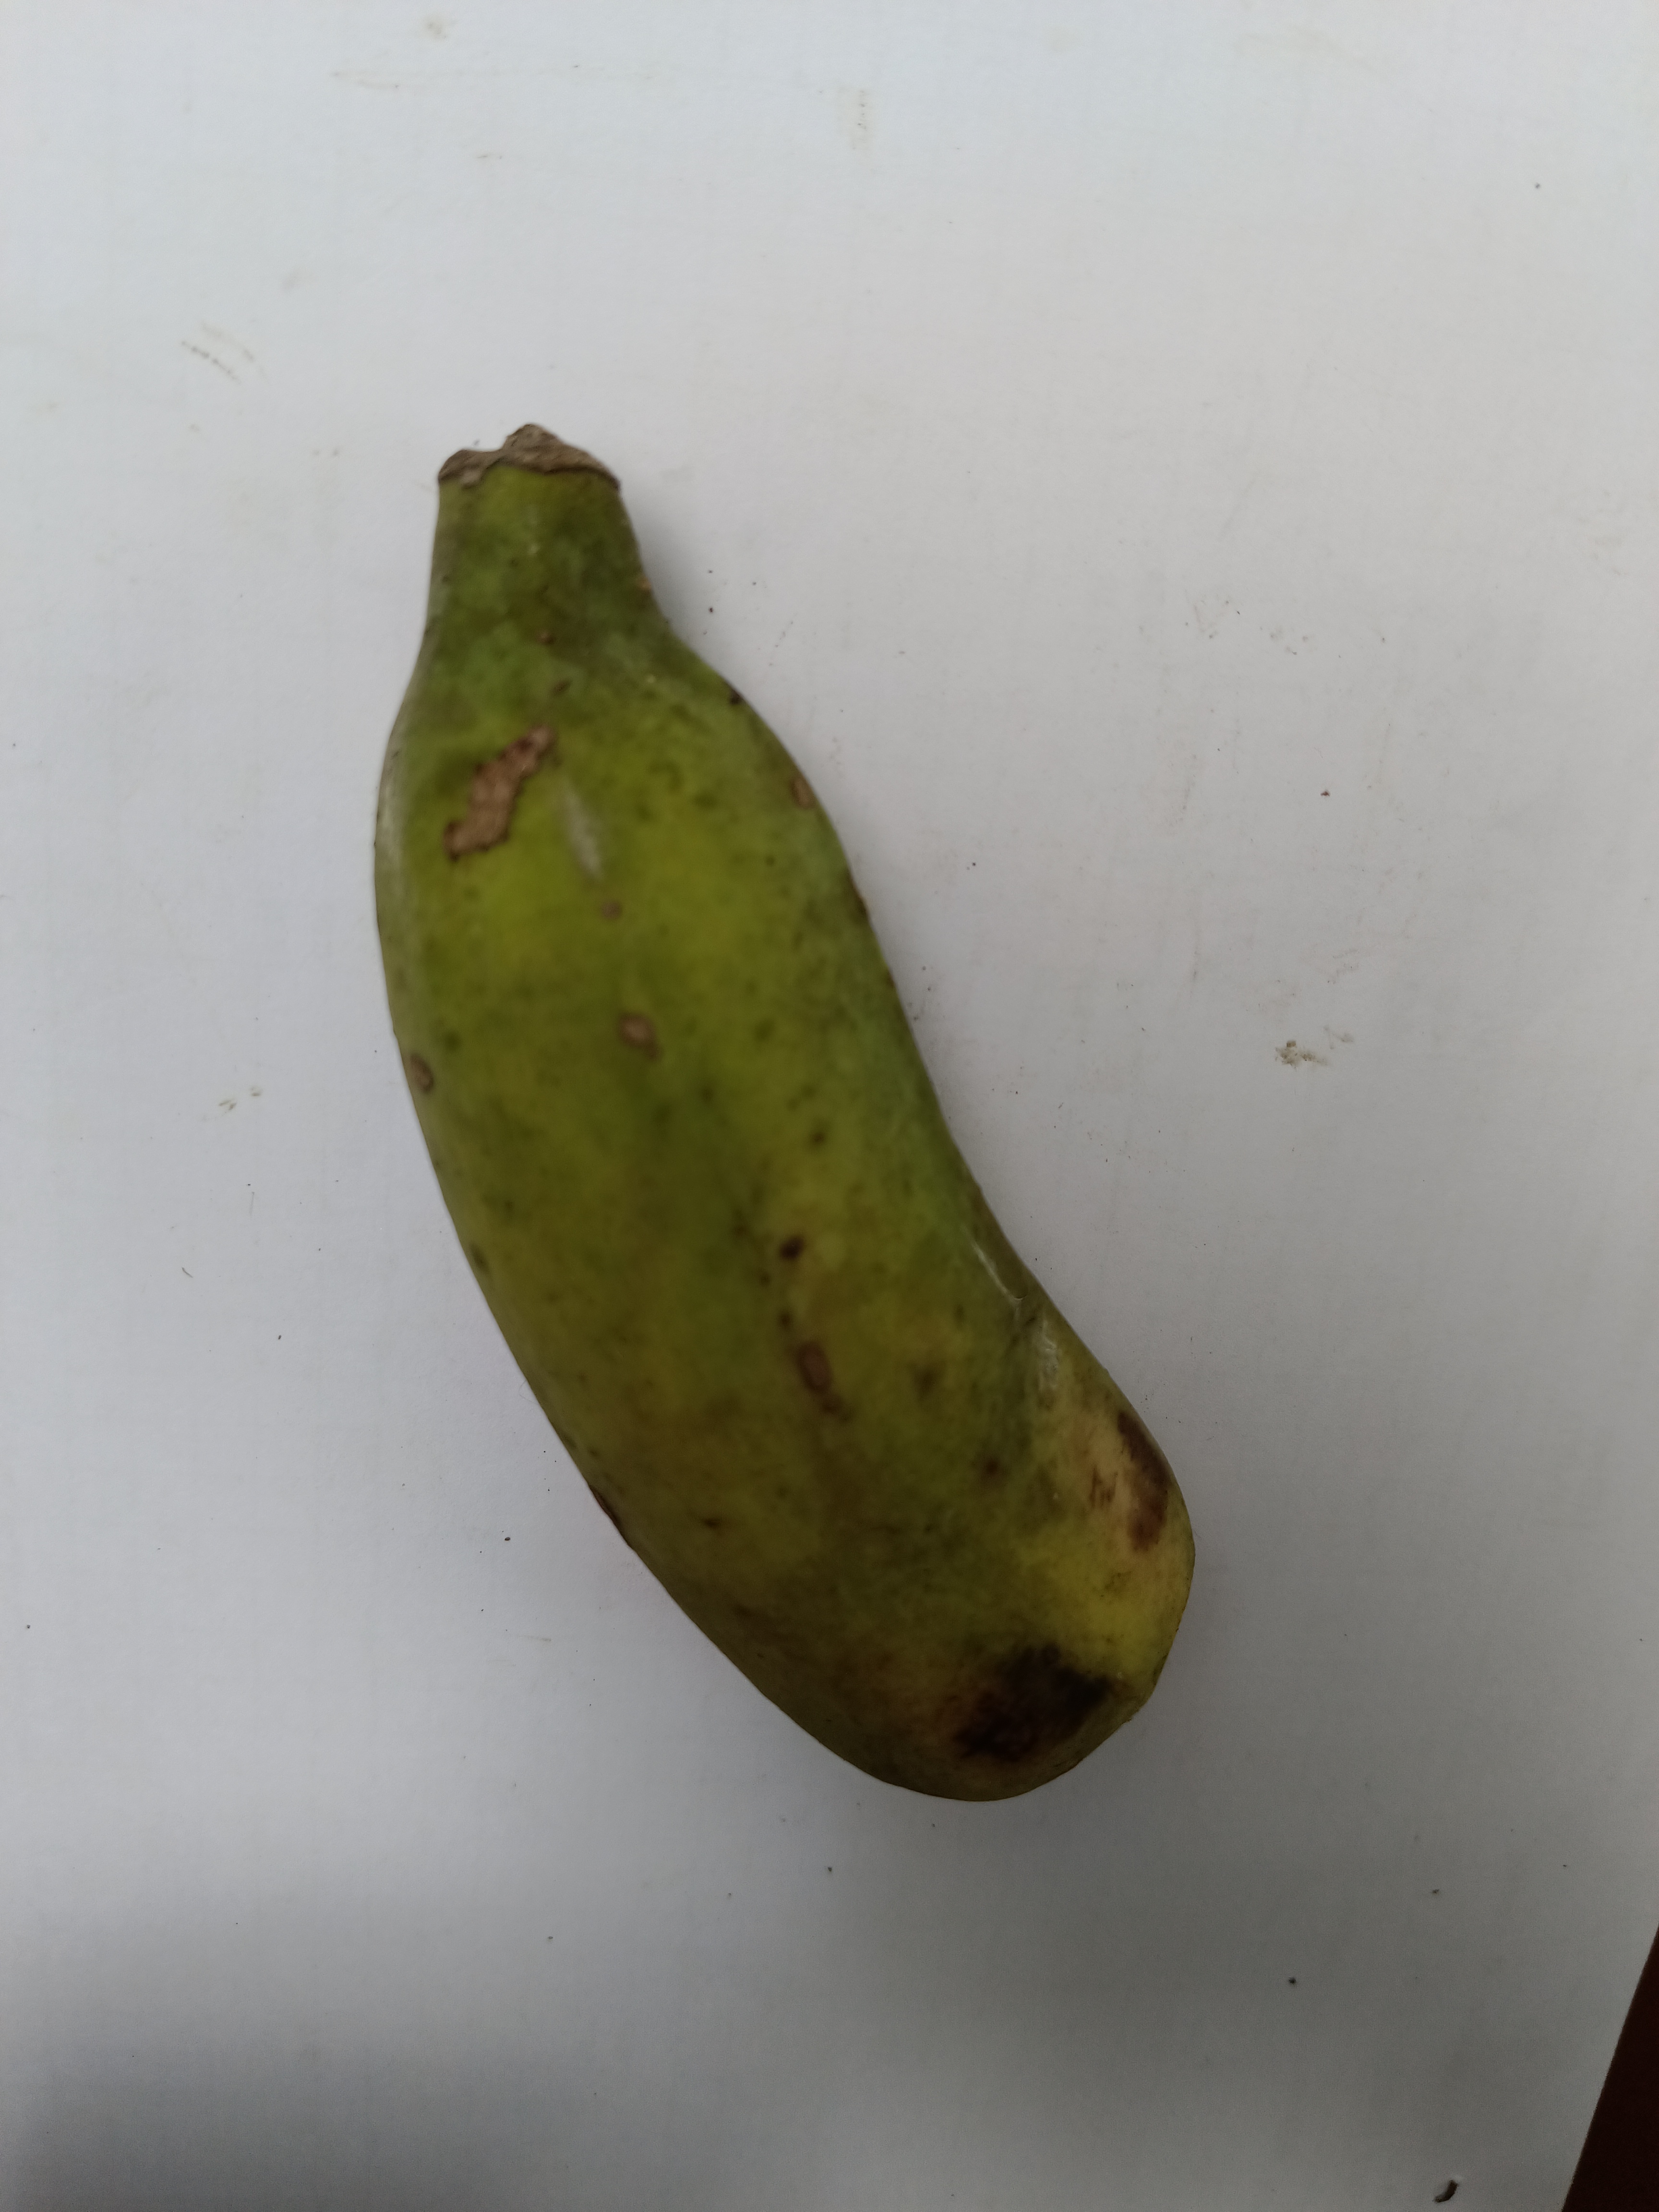
Banana variety: Deshi